Walram (bishop of Naumburg)

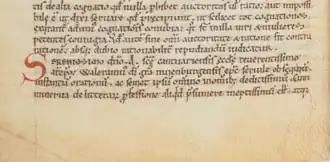
The rubricated initial S indicates the start of Walram's surviving letter to Anselm. His name (in the form "Waleramni") is in the third line from the bottom.

The chronology of Walram's correspondence with Anselm—of which three letter's survive, two by Anselm and one of Walram's—is a matter of debate. Walram initiated the correspondence by asking him about the differences between Greek and Latin practices. As part of his response, "Epistola de sacrificio azimo et fermentatis", Anselm sent Walram a copy of his treatise "De processione Spiritus Sancti". He also answered questions about the azymite dispute and different rules on matrimony. His address to Walram, however, is cool, because he cannot be "sure Your Wisdom did not favour the successor of Julius Caesar and of Nero and of Julian the Apostate over the successor and Vicar of the Apostle Peter."